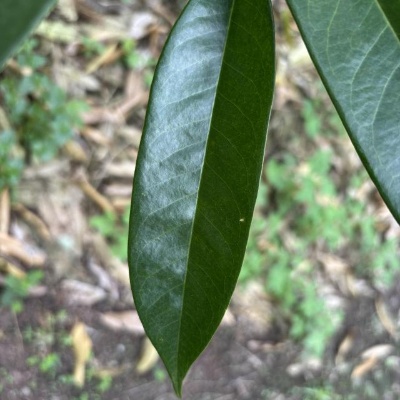
Label: Leaf_Healthy